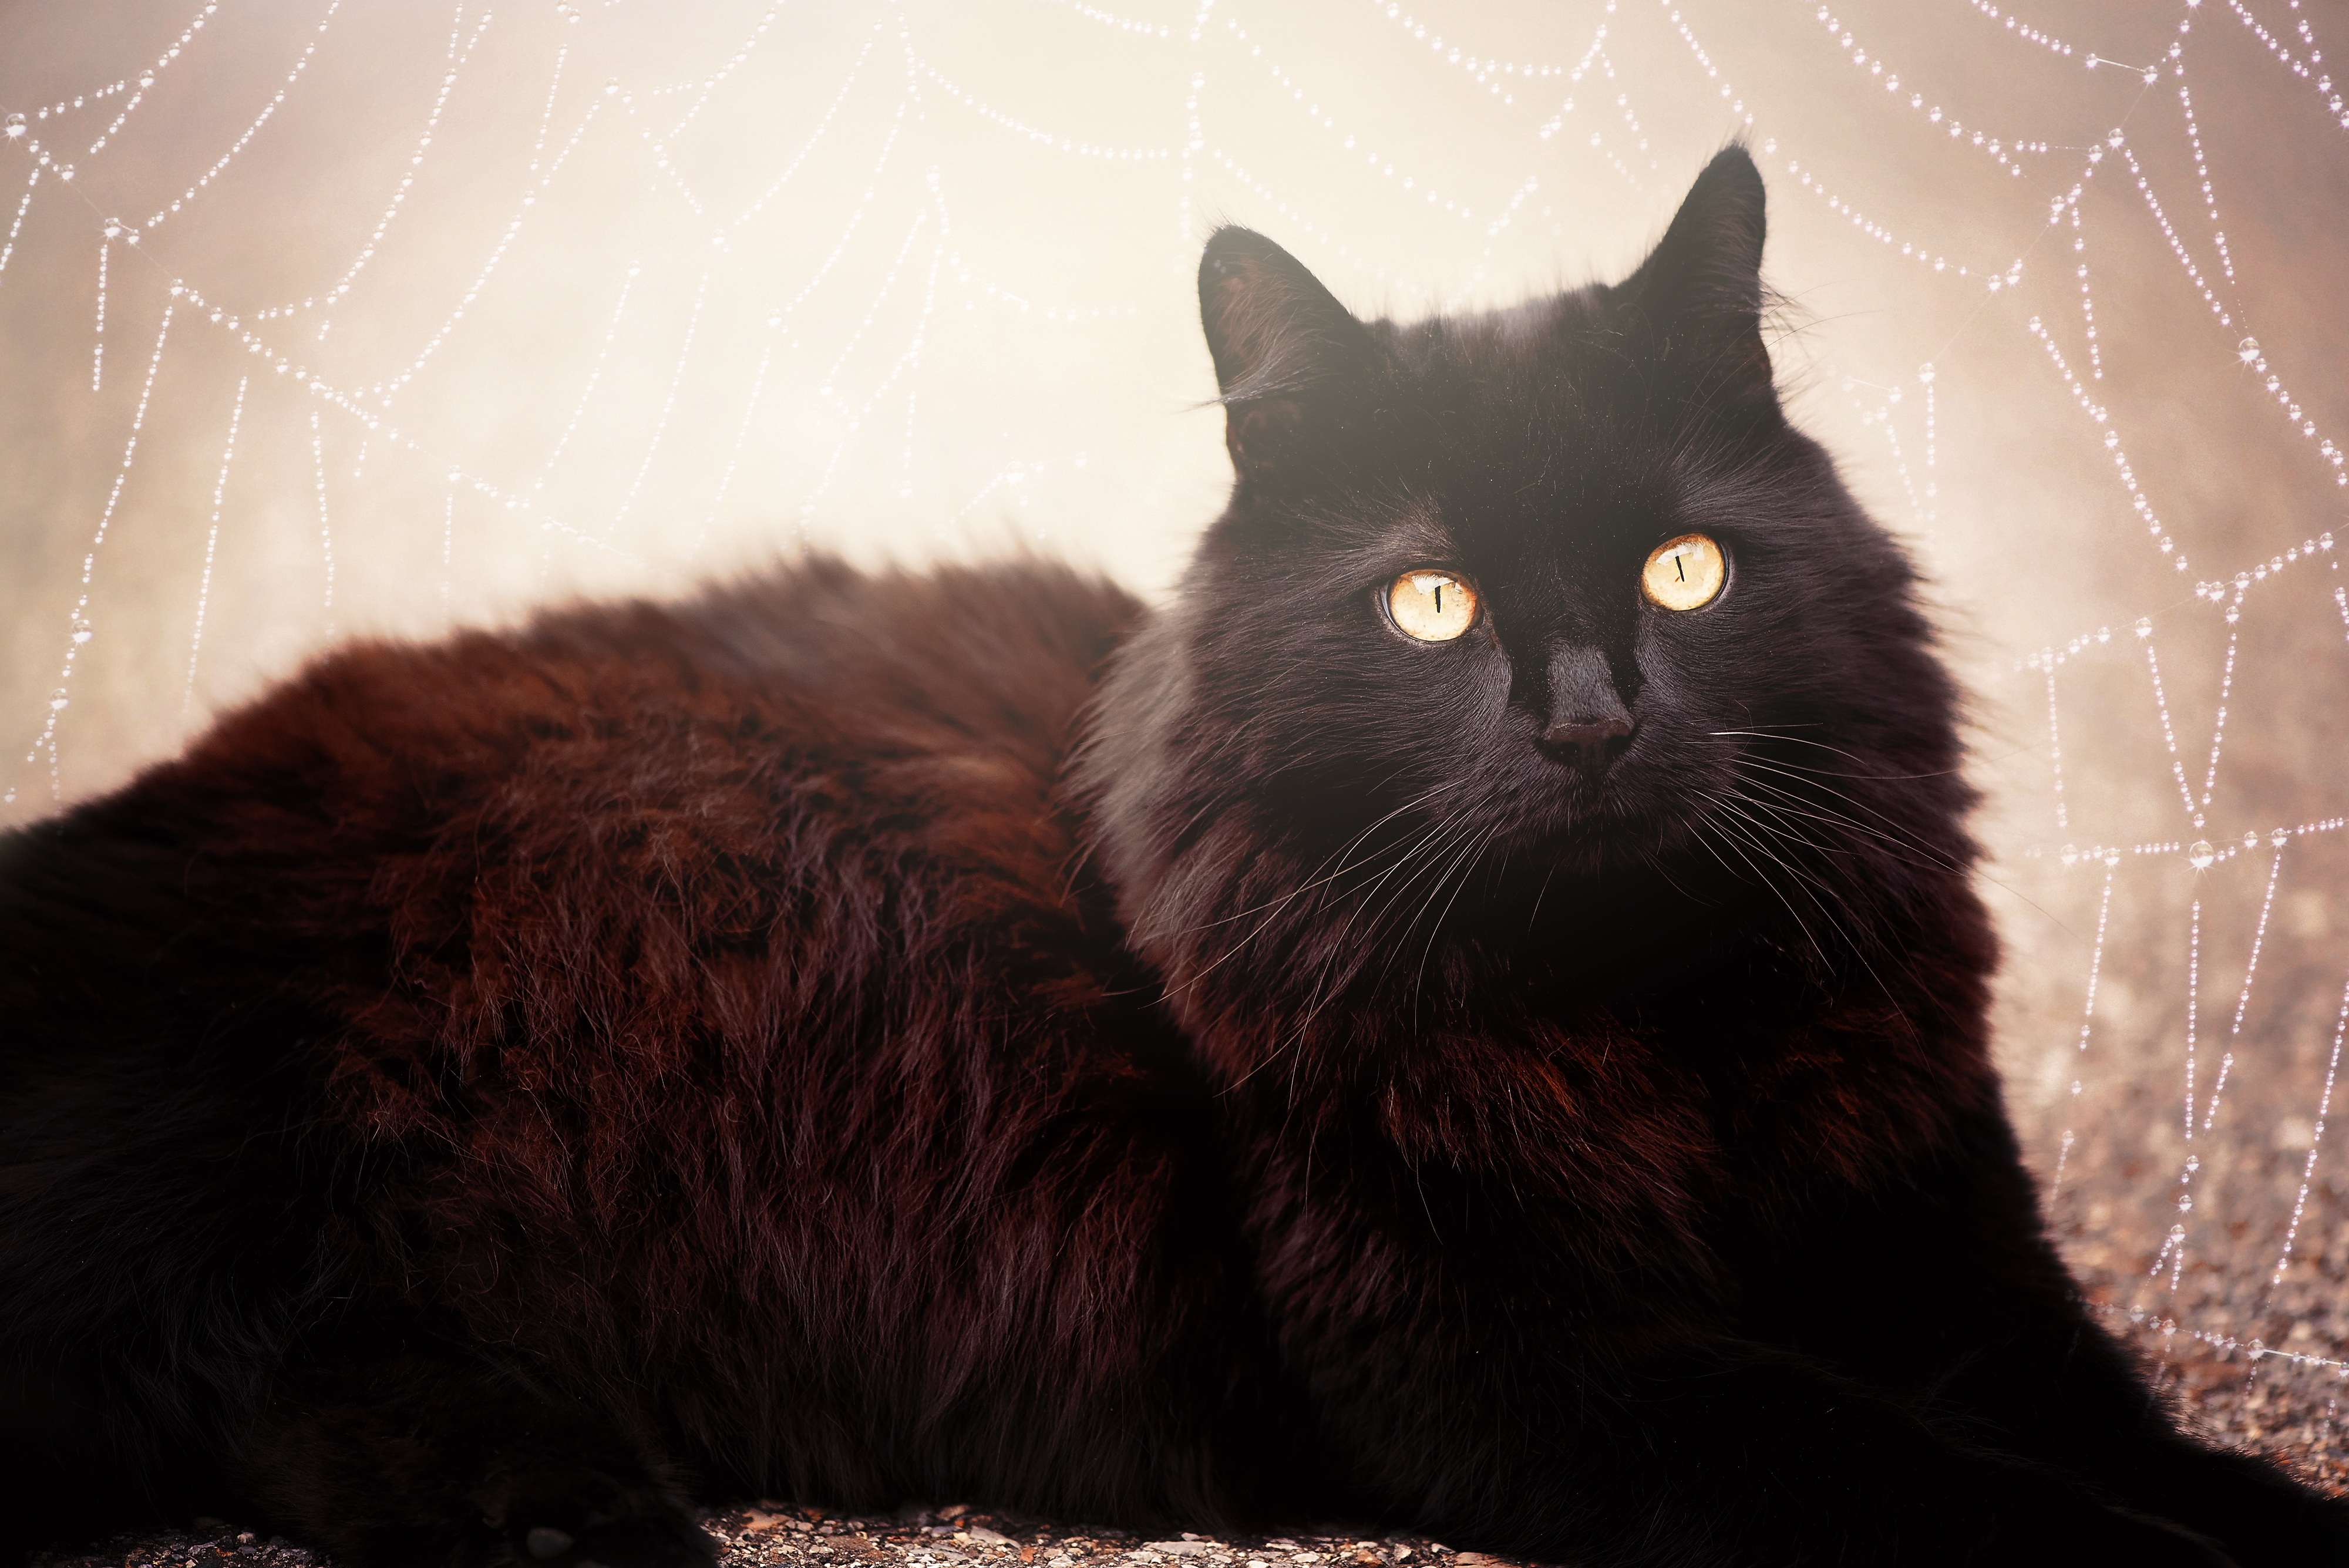
mystical, cat, mammal, black cat, black, close, fauna, cobweb, nose, whiskers, vertebrate, gloomy, cat's eyes, yellow eyes, small to medium sized cats, cat like mammal, carnivoran, domestic short haired cat